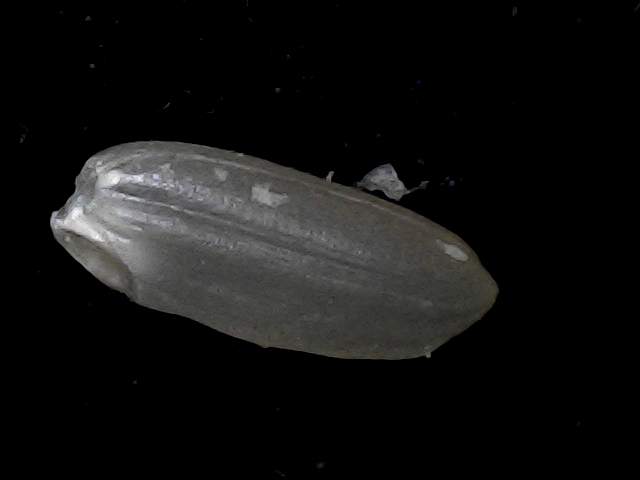
Rice variety: BD95